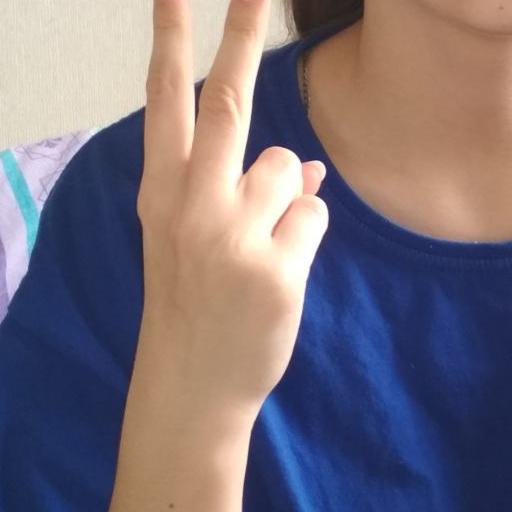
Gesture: peace_inverted